Parque Warner Madrid

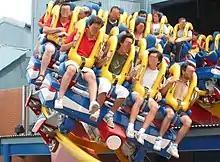
Superman: La Atracción de Acero

Among its roller coasters, highlights include "Superman: La Atracción de Acero", a first in Europe with its floorless trains, "Shadows of Arkham", an inverted roller coaster, "Coaster-Express", a wooden coaster and "Stunt Fall", a giant inverted boomerang offering guests a vertical drop of 54.4 m reaching a top speed of 115 km/h. Another prominent attraction is "La Venganza del Enigma", a structure 100 meters high that drops visitors at 80 km/h.